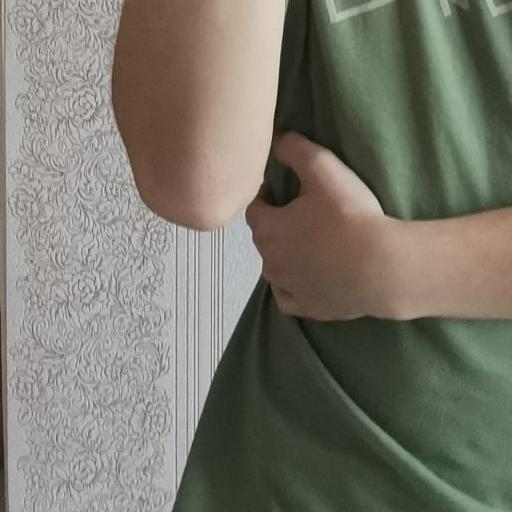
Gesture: no_gesture